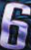
Number: 6